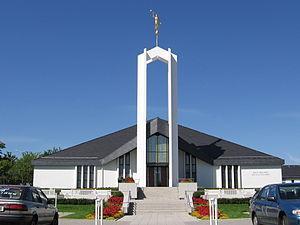
Selon la doctrine de l'Église de Jésus-Christ des saints des derniers jours, le temple est un bâtiment destiné à être la maison du Seigneur et considéré par les saints des derniers jours comme le lieu le plus sacré sur la terre. Selon cette doctrine, il a toujours été commandé au peuple du Seigneur de construire des temples, des bâtiments sacrés dans lesquels les saints dignes accomplissent les cérémonies et les ordonnances sacrées de l'Évangile pour eux-mêmes et pour les morts. Selon la doctrine mormone, les temples reçoivent la visite du Seigneur.